Sredgora

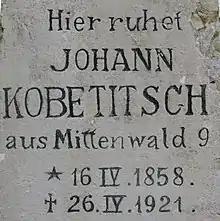
Gottschee German gravestone with the toponym "Mittenwald"

The name "Sredgora" is a fused prepositional phrase that has lost case inflection, from "sredi" 'in the middle of' + "gora" 'forest'. In Slovene and Slavic in general, the common noun "gora" refers not only to a mountain, but also to a forest in a hilly or mountainous area. The German name of the village, "Mittenwald", semantically corresponds to the Slovene name and is a compound of "mitten" 'in the middle of' + "Wald" 'forest'.